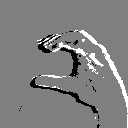
ASL letter: c